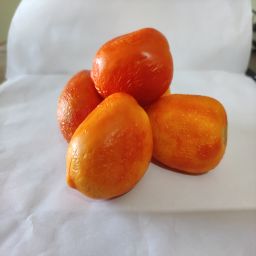
Crop: Tomato
Quality: Old